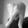
ASL letter: Q